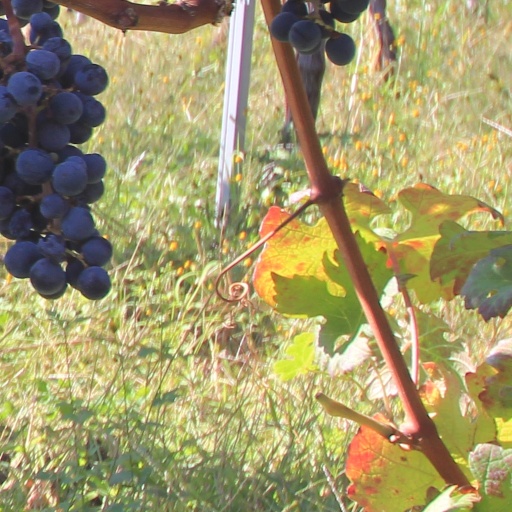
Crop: grape